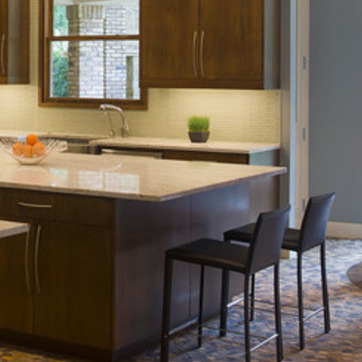
Material: polishedstone